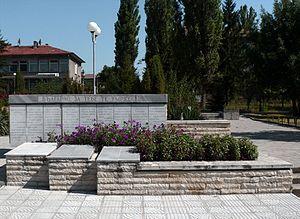
La commune de Gorna Oryahovitsa est située dans le centre-nord de la Bulgarie.